Premiership of Henry McLeish

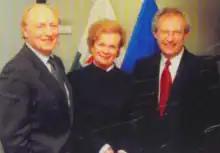
McLeish (far right) in 2000

During his tenure as First Minister, McLeish sought for Scotland to have a closer relationship and stronger voice in Europe, as well as the European Union. McLeish appointed Jack McConnell, his eventual successor as First Minister, to further promote Scottish interests and Scotland in Europe and for external affairs across the European Union. A Scottish Executive press release highlighted "it is a top priority of the executive to engage constructively and thoroughly with the European Union, and with devolution, we are determined to make a step change in our level of engagement".